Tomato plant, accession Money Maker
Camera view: vertical (180 deg); turntable rotation: 330 degrees
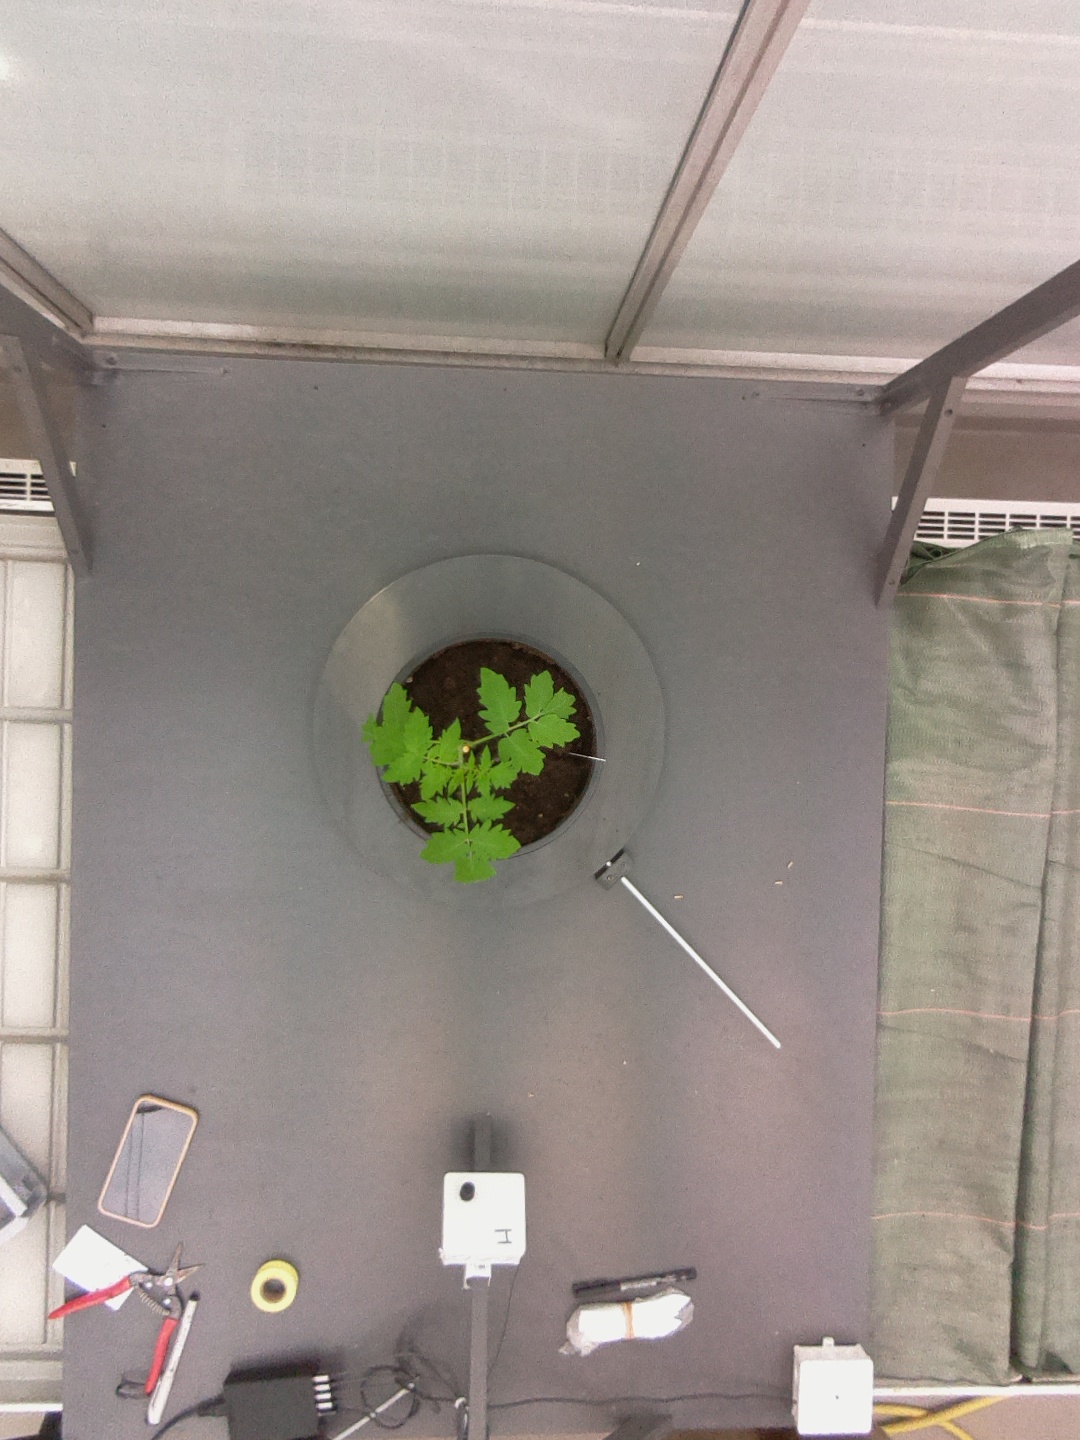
BBCH growth stage 13: 6 of true leaves visible